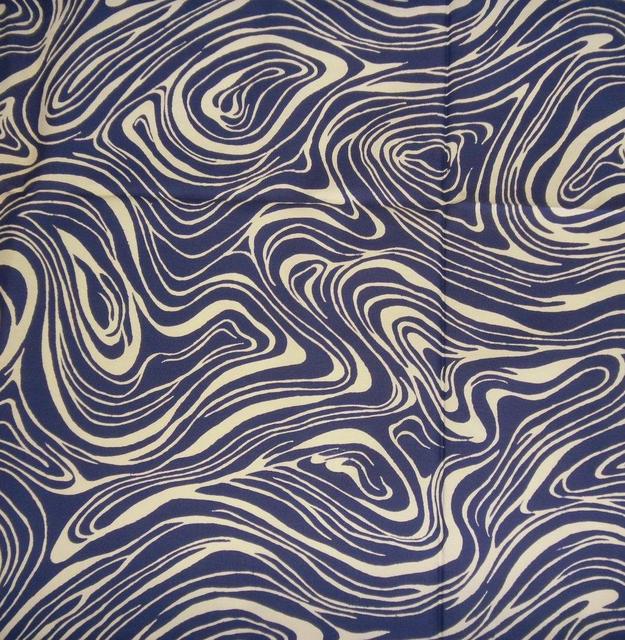
Texture: swirly